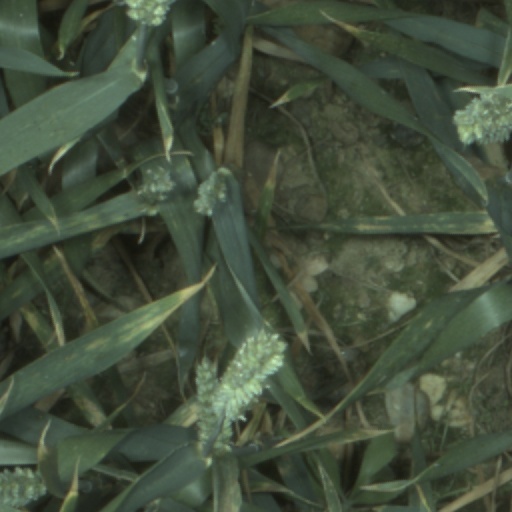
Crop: wheat